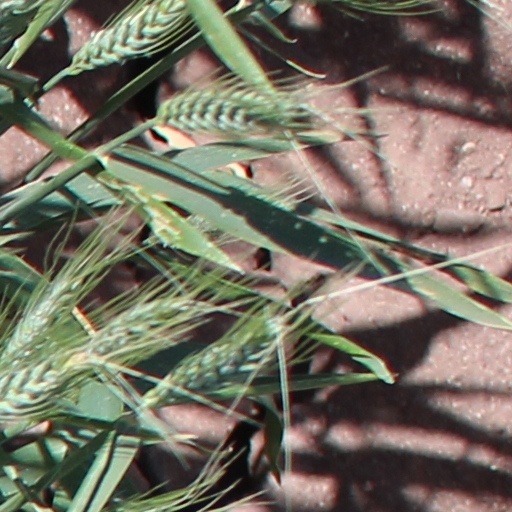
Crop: wheat